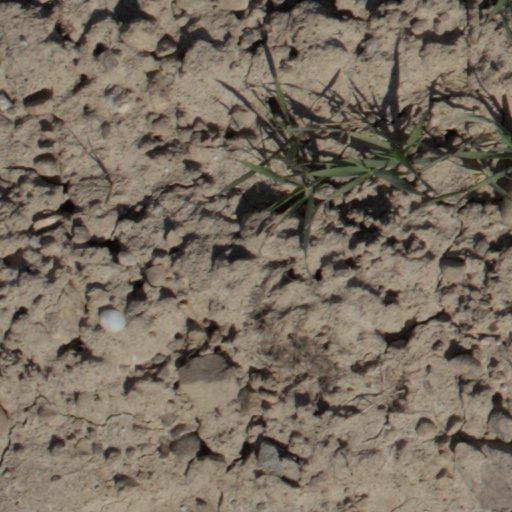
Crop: wheat